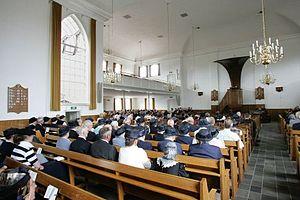
Culte est le nom donné aux offices religieux chrétiens protestants ou évangéliques. Ils sont définis comme un moment que le chrétien passe avec Dieu au cours duquel le fidèle rend honneur à Dieu par la louange et l'adoration, où il dialogue avec Lui par la prière, et où il reçoit un enseignement spirituel et théologique fondé sur la lecture et l'explication de textes bibliques.
Le protestantisme joue un rôle fondateur dans l’histoire des Pays-Bas, car son développement alimente la révolte contre les Espagnols qui débouche sur l’indépendance du pays obtenue au cours de la Guerre de Quatre-Vingts Ans. À l'issue de cette guerre, les Pays-Bas originels se trouvent divisés entre les Pays-Bas du Sud reconquis par les Espagnols où le catholicisme est imposé par la force, et les Pays-Bas du Nord qui deviennent indépendants et protestants essentiellement d’obédience calviniste, où les autres religions restent tolérées, et dont traite le présent article.